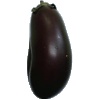
Label: Eggplant 1